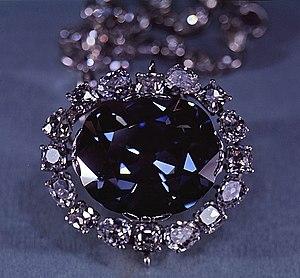
Les joyaux de la Couronne de France, ou diamants de la Couronne de France, sont un ensemble de bijoux de la Monarchie française, des Premier Empire et Second Empire, et de la République française dont l'origine remonte à François Iᵉʳ. Objet d'un vol en 1792 lors de la Révolution, revendue en partie à la fin du XIXᵉ siècle, la collection est aujourd'hui dispersée. La pièce la plus célèbre est le diamant blanc le « Régent », conservé depuis 1887 au musée du Louvre. Le « Diamant bleu de la Couronne », autre pierre remarquable qui faisait à l'origine partie de ces joyaux, a été volé et retaillé pour devenir le diamant Hope, conservé depuis 1949 au National Museum of Natural History.
Le titre de comte de Lincoln a été créé huit fois dans la pairie d'Angleterre, la dernière depuis 1572.